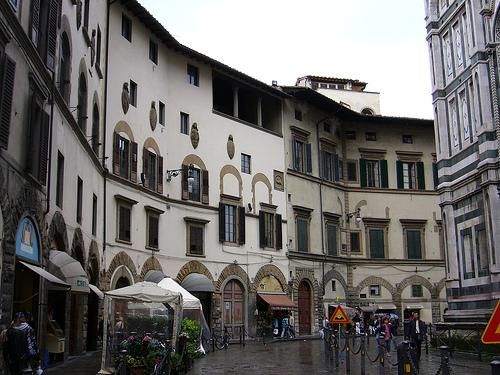
Weather: rain or strom